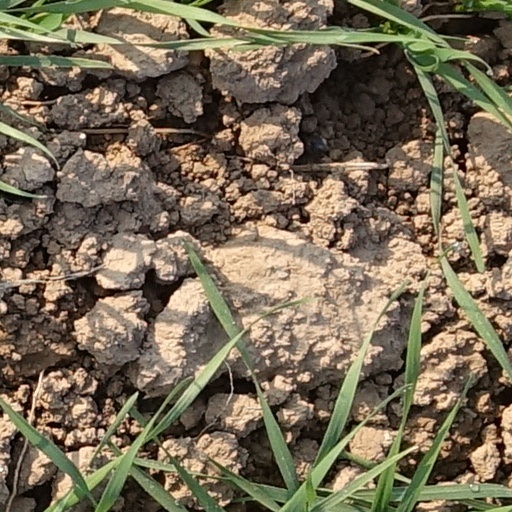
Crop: wheat